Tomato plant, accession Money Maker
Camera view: horizontal (90 deg, fisheye); turntable rotation: 0 degrees
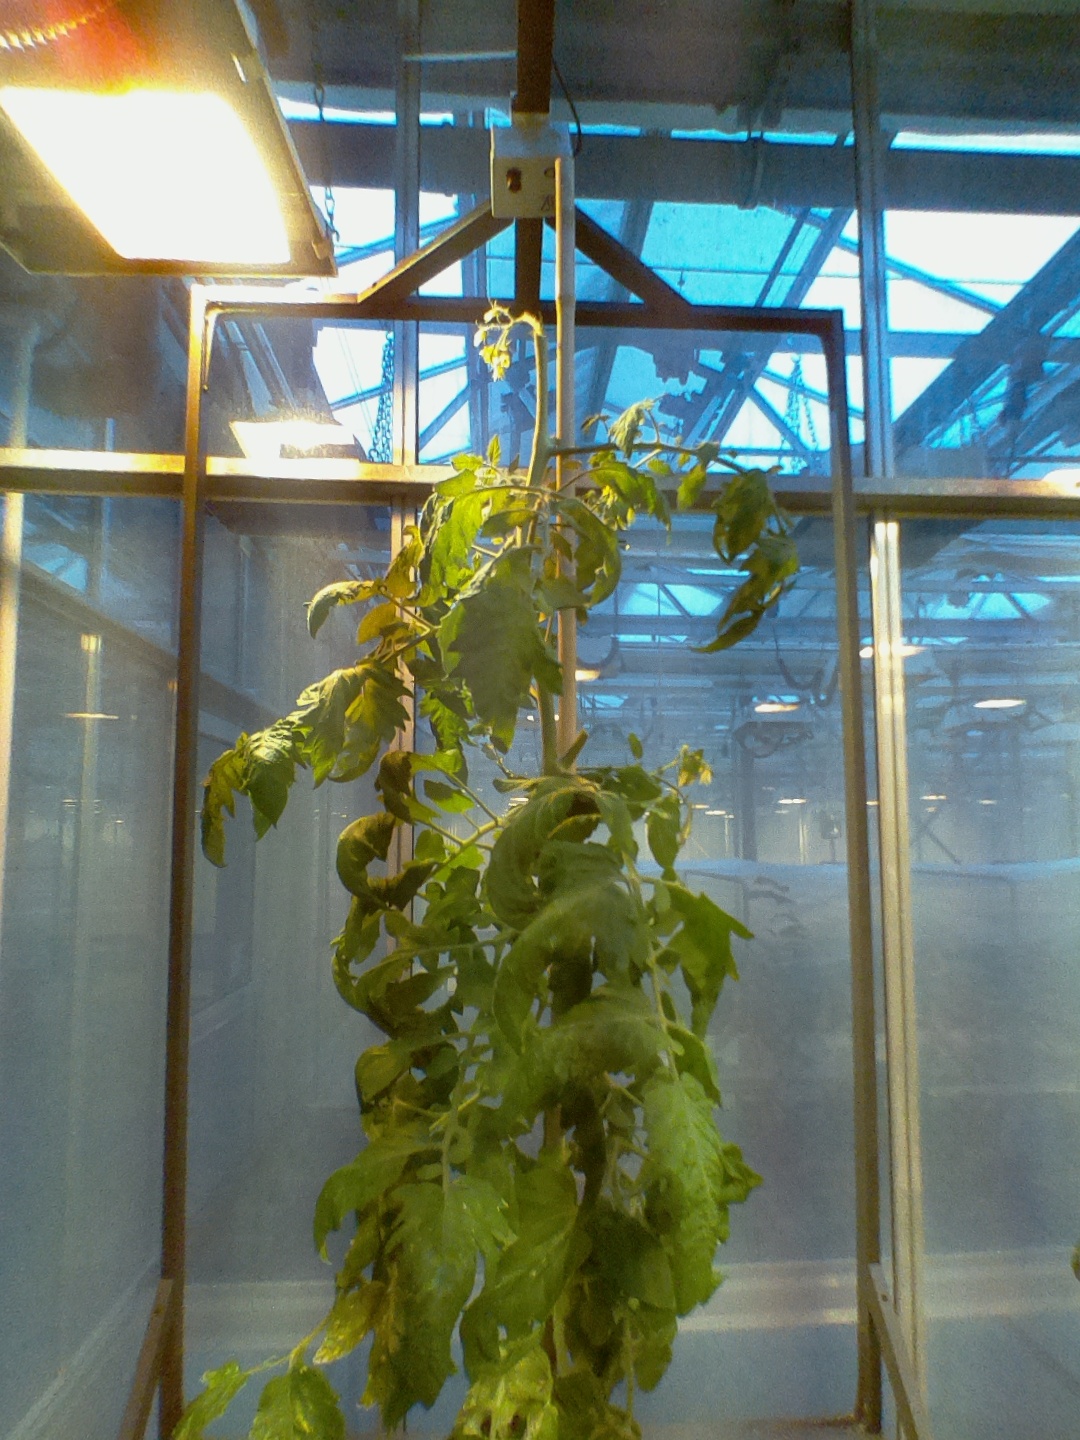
BBCH growth stage 71: 10%-20% of final fruit size